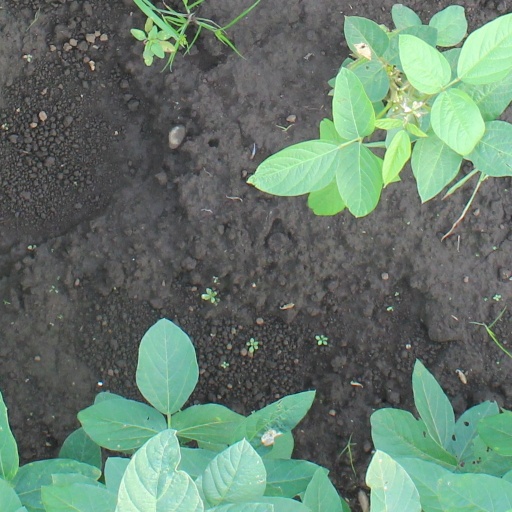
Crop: soybean